Joey Mercury

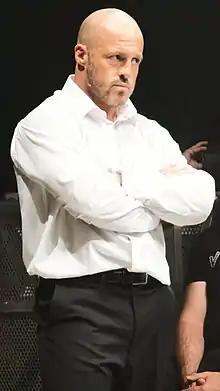
Mercury in 2015

Adam Birch (born July 18, 1979), better known by the ring name Joey Mercury, is an American professional wrestler. He is best known for his tenures in WWE and Ring of Honor.